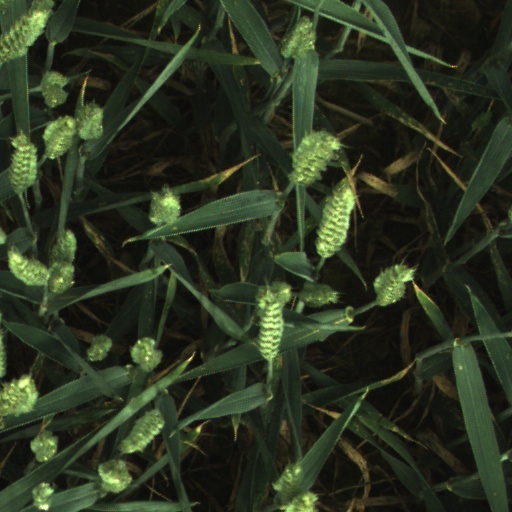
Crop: wheat